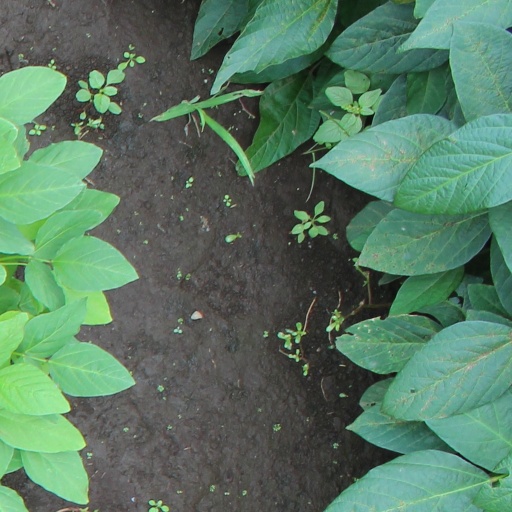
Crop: soybean